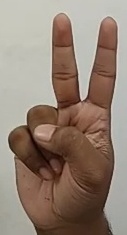
ASL sign: V